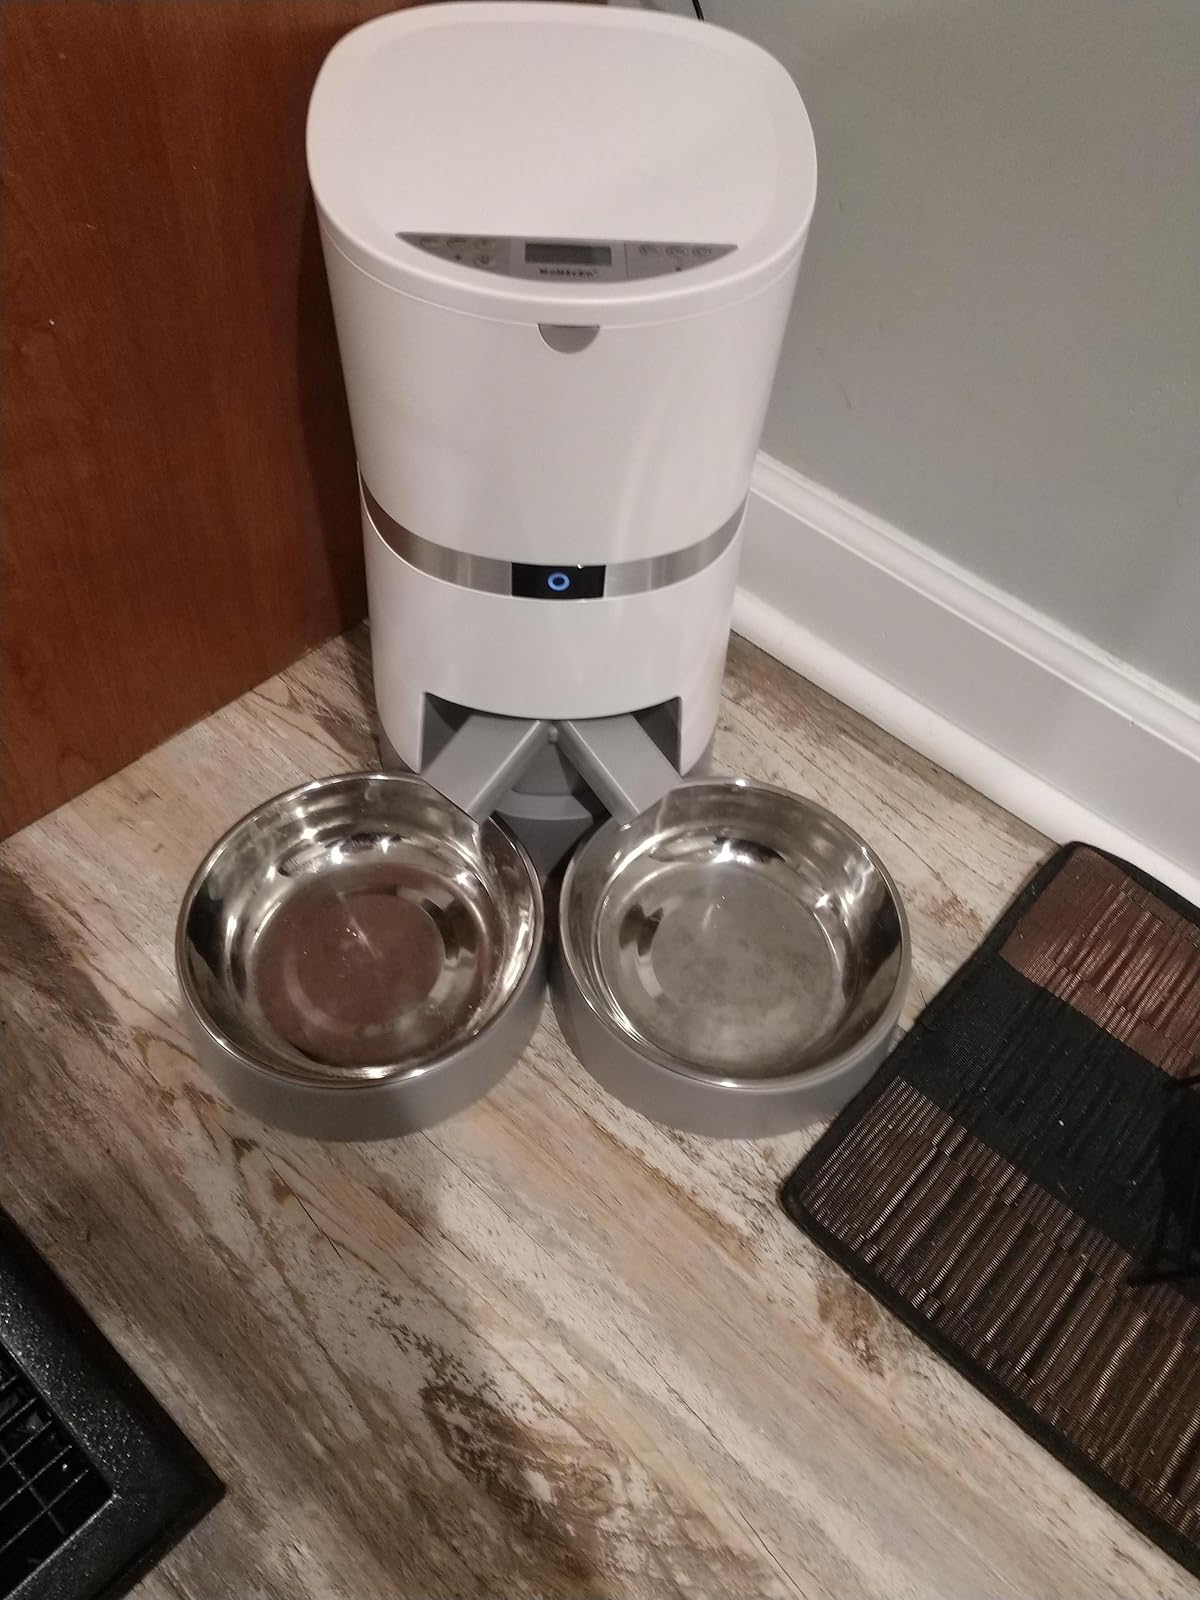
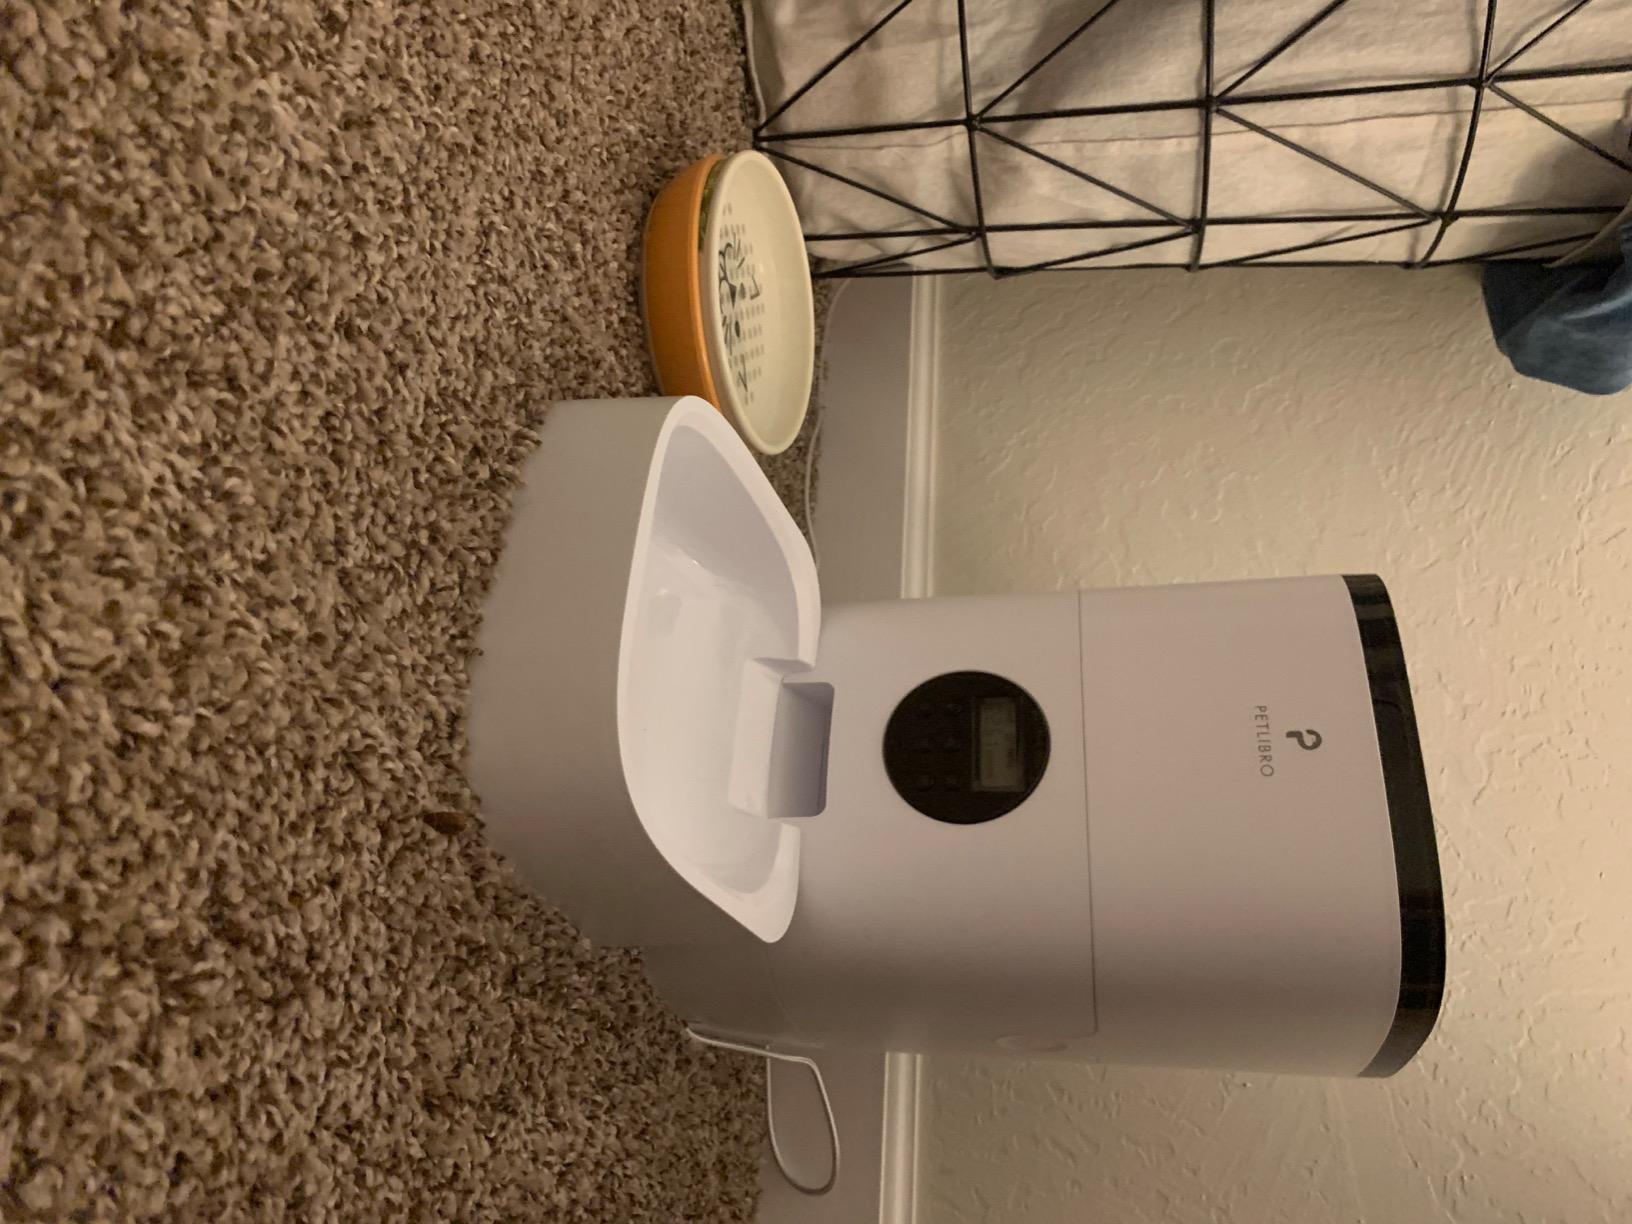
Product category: items_feeder
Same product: no